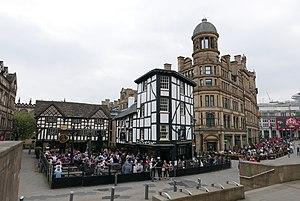
Centre ville The Shambles Square
Manchester [manʃɛstœʁ] est une ville du Royaume-Uni située dans le comté métropolitain du Grand Manchester. Elle a le statut de cité depuis 1853 et compte 545 500 habitants en 2017, avec une population urbaine de 3,2 millions. Elle est parfois considérée comme la « deuxième ville d’Angleterre » grâce à son importance économique, culturelle et sportive, bien que sa superficie et sa population ne lui permettent pas de détrôner Birmingham. Manchester est catégorisée comme une ville « bêta » par Le GaWC. Ses habitants s'appellent les Mancuniens. La ville est au cœur d'une grande agglomération de plus de deux millions et demi d'habitants dont les villes principales sont : Bury, Bolton, Rochdale, Oldham, Ashton-under-Lyne, Stockport, Salford, Altrincham, Wigan. Le nom de « Manchester » est utilisé aussi bien pour désigner l'agglomération que la ville en tant que telle.